University of Strathclyde

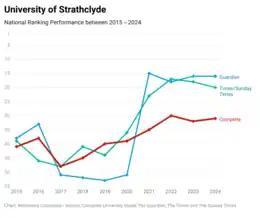
University of Strathclyde's national league table performance over the past ten years

The Andersonian Library is the principal library of the University of Strathclyde. Established in 1796, it is one of the largest of its type in Scotland. It is situated in the Curran Building, a former warehouse and printing works built by William Collins, Sons in 1960, but purchased by the university in the mid-1970s and converted for academic use between 1978 and 1981. Situated over 5 floors at present, the Andersonian Library has more than 2,000 reader places, 450 computer places and extensive wi-fi zones for laptop use. It has around one million print volumes as well as access to over 540,000 electronic books, 239 databases and over 38,000 e-journals that can be used 24/7 from any suitably enabled computer.